Mitchell van Rooijen

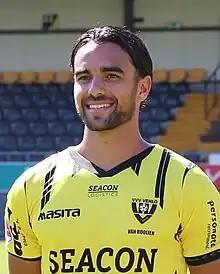
Van Rooijen with VVV-Venlo in 2022

Mitchell van Rooijen (born 22 December 1998) is a Dutch professional footballer who plays as a defensive midfielder for club TOP Oss.